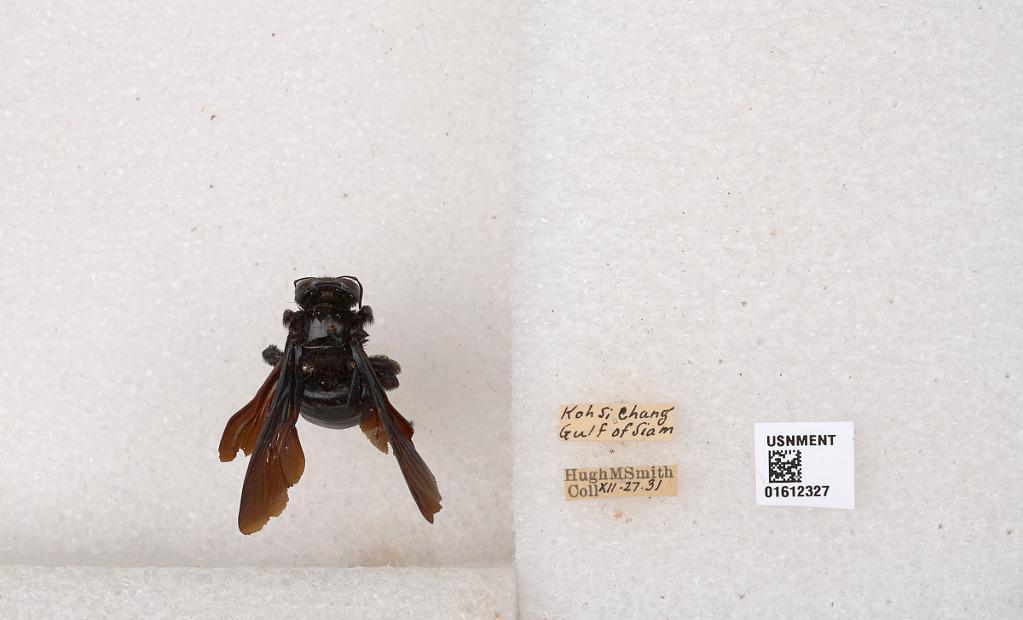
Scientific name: Xylocopa
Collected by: H. Smith
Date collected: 1931-12-27
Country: Thailand
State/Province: Chon Buri
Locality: Kohsi Chang